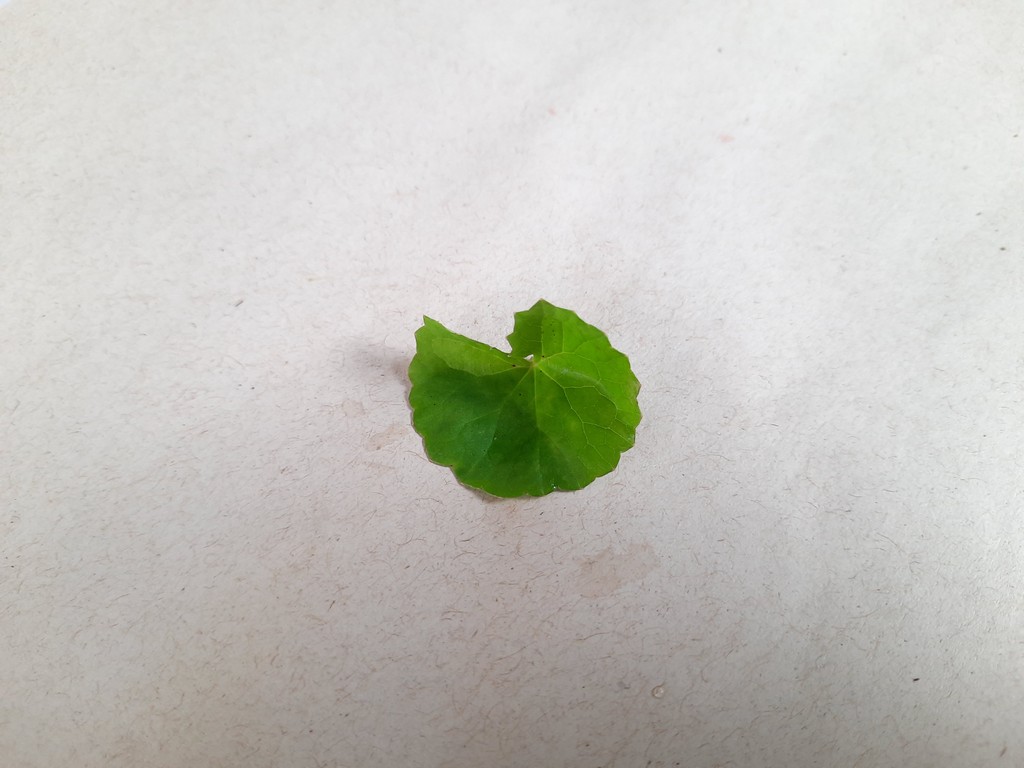
Label: Healthy